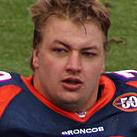
Age: 24